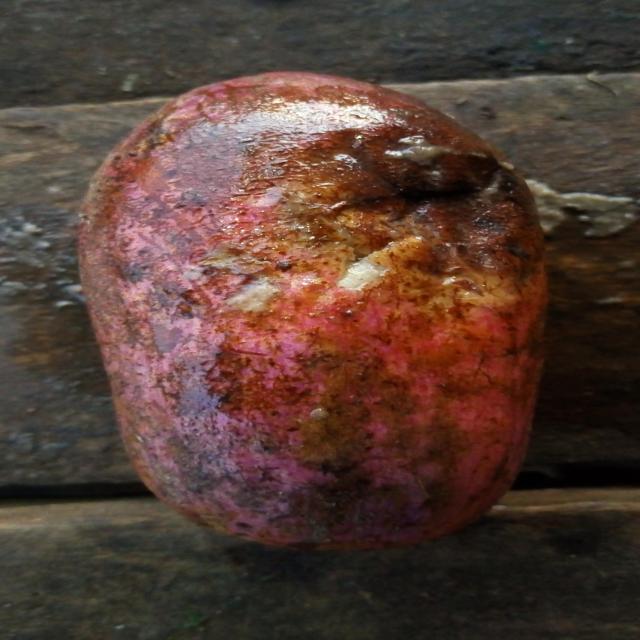
Plum grade: rotten